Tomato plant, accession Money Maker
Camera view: vertical (180 deg); turntable rotation: 210 degrees
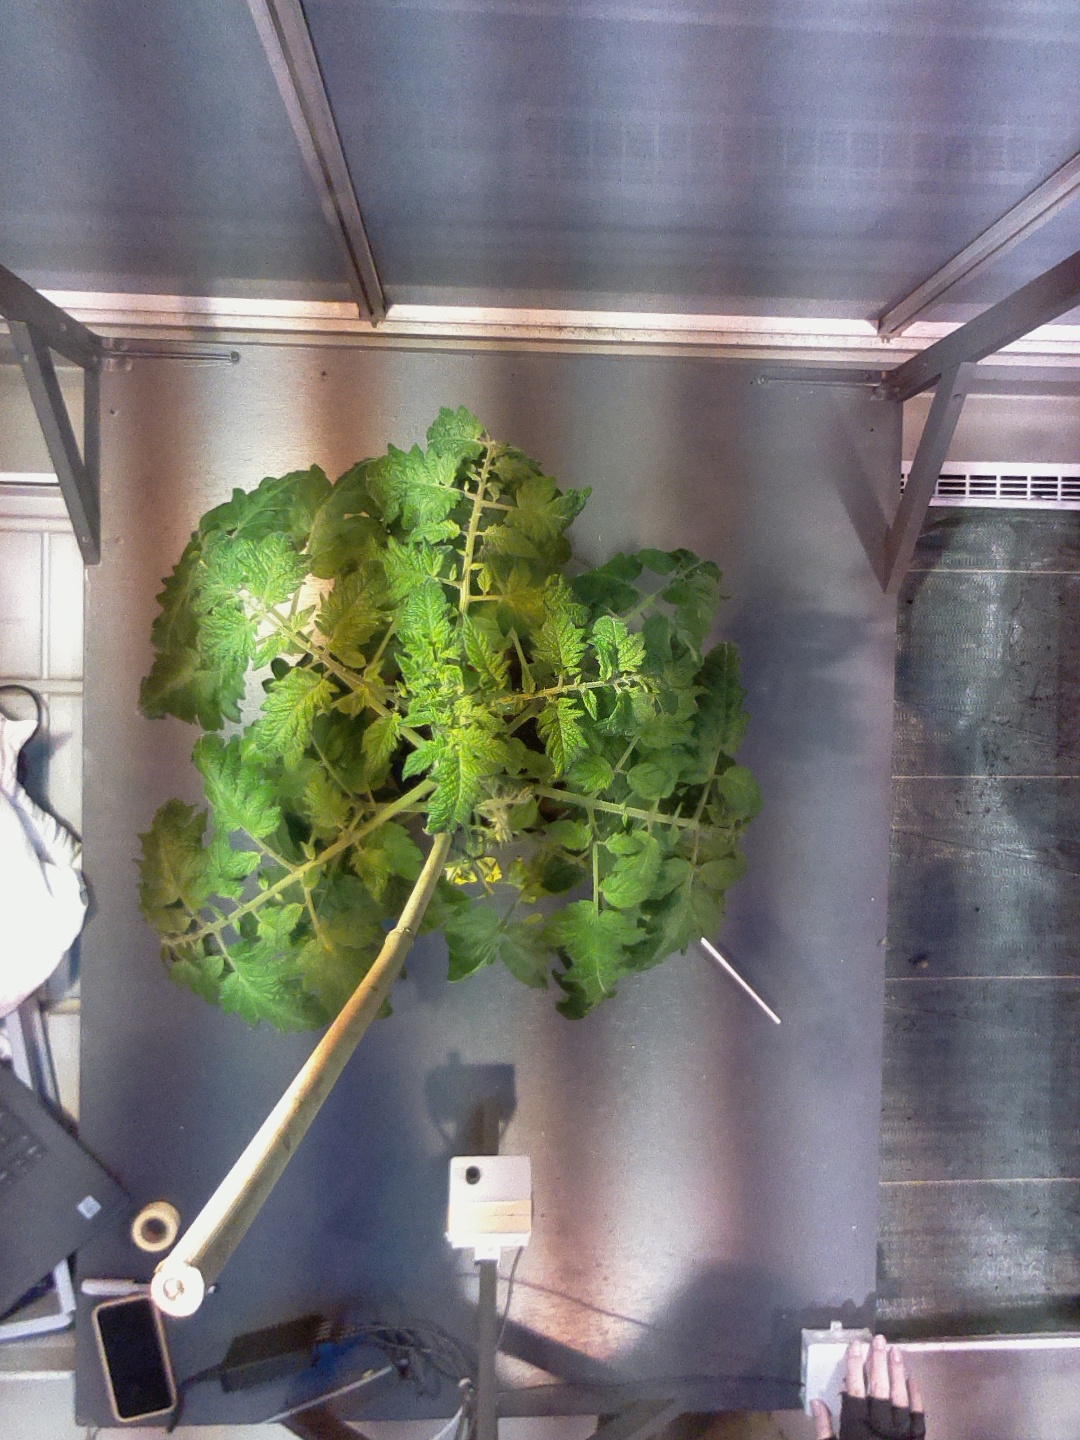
BBCH growth stage 64: 40%-50% of flowers open